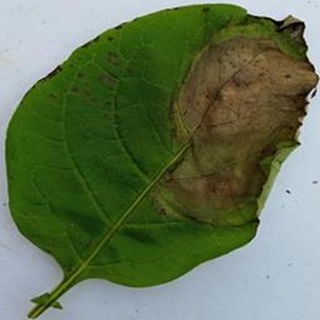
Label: potato_late_blight